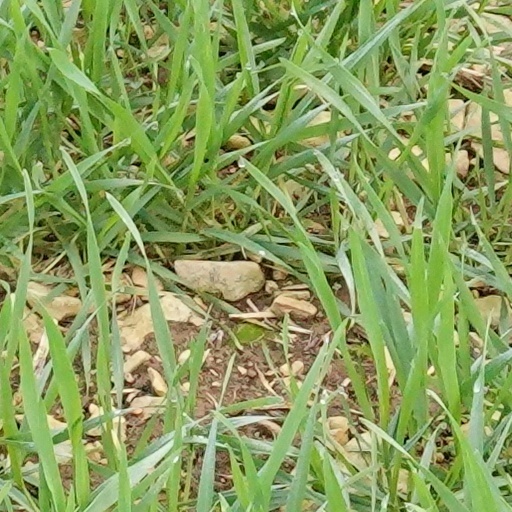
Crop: wheat